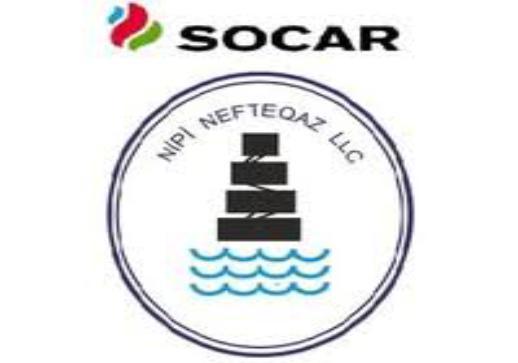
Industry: Others